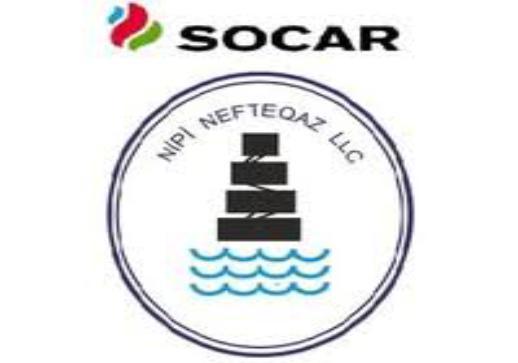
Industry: Others